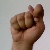
The image shows a hand gesture representing the letter 'T' in Indian Sign Language.